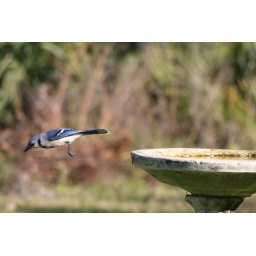
It was feeding time in my back yard and this Bluejay was hopping from the bird bath to the bird feeder.